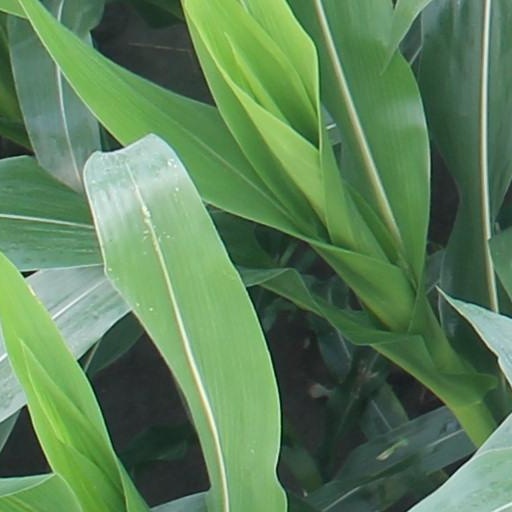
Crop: maize; corn